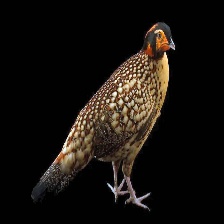
Species: CABOTS TRAGOPAN
Scientific name: TRAGOPAN CABOTI